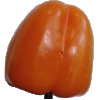
Label: orange_pepper